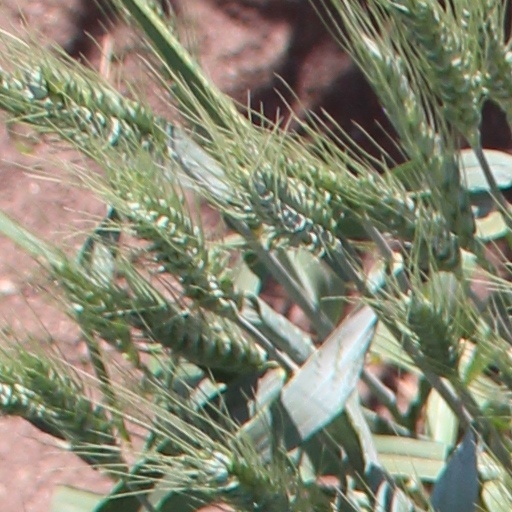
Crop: wheat